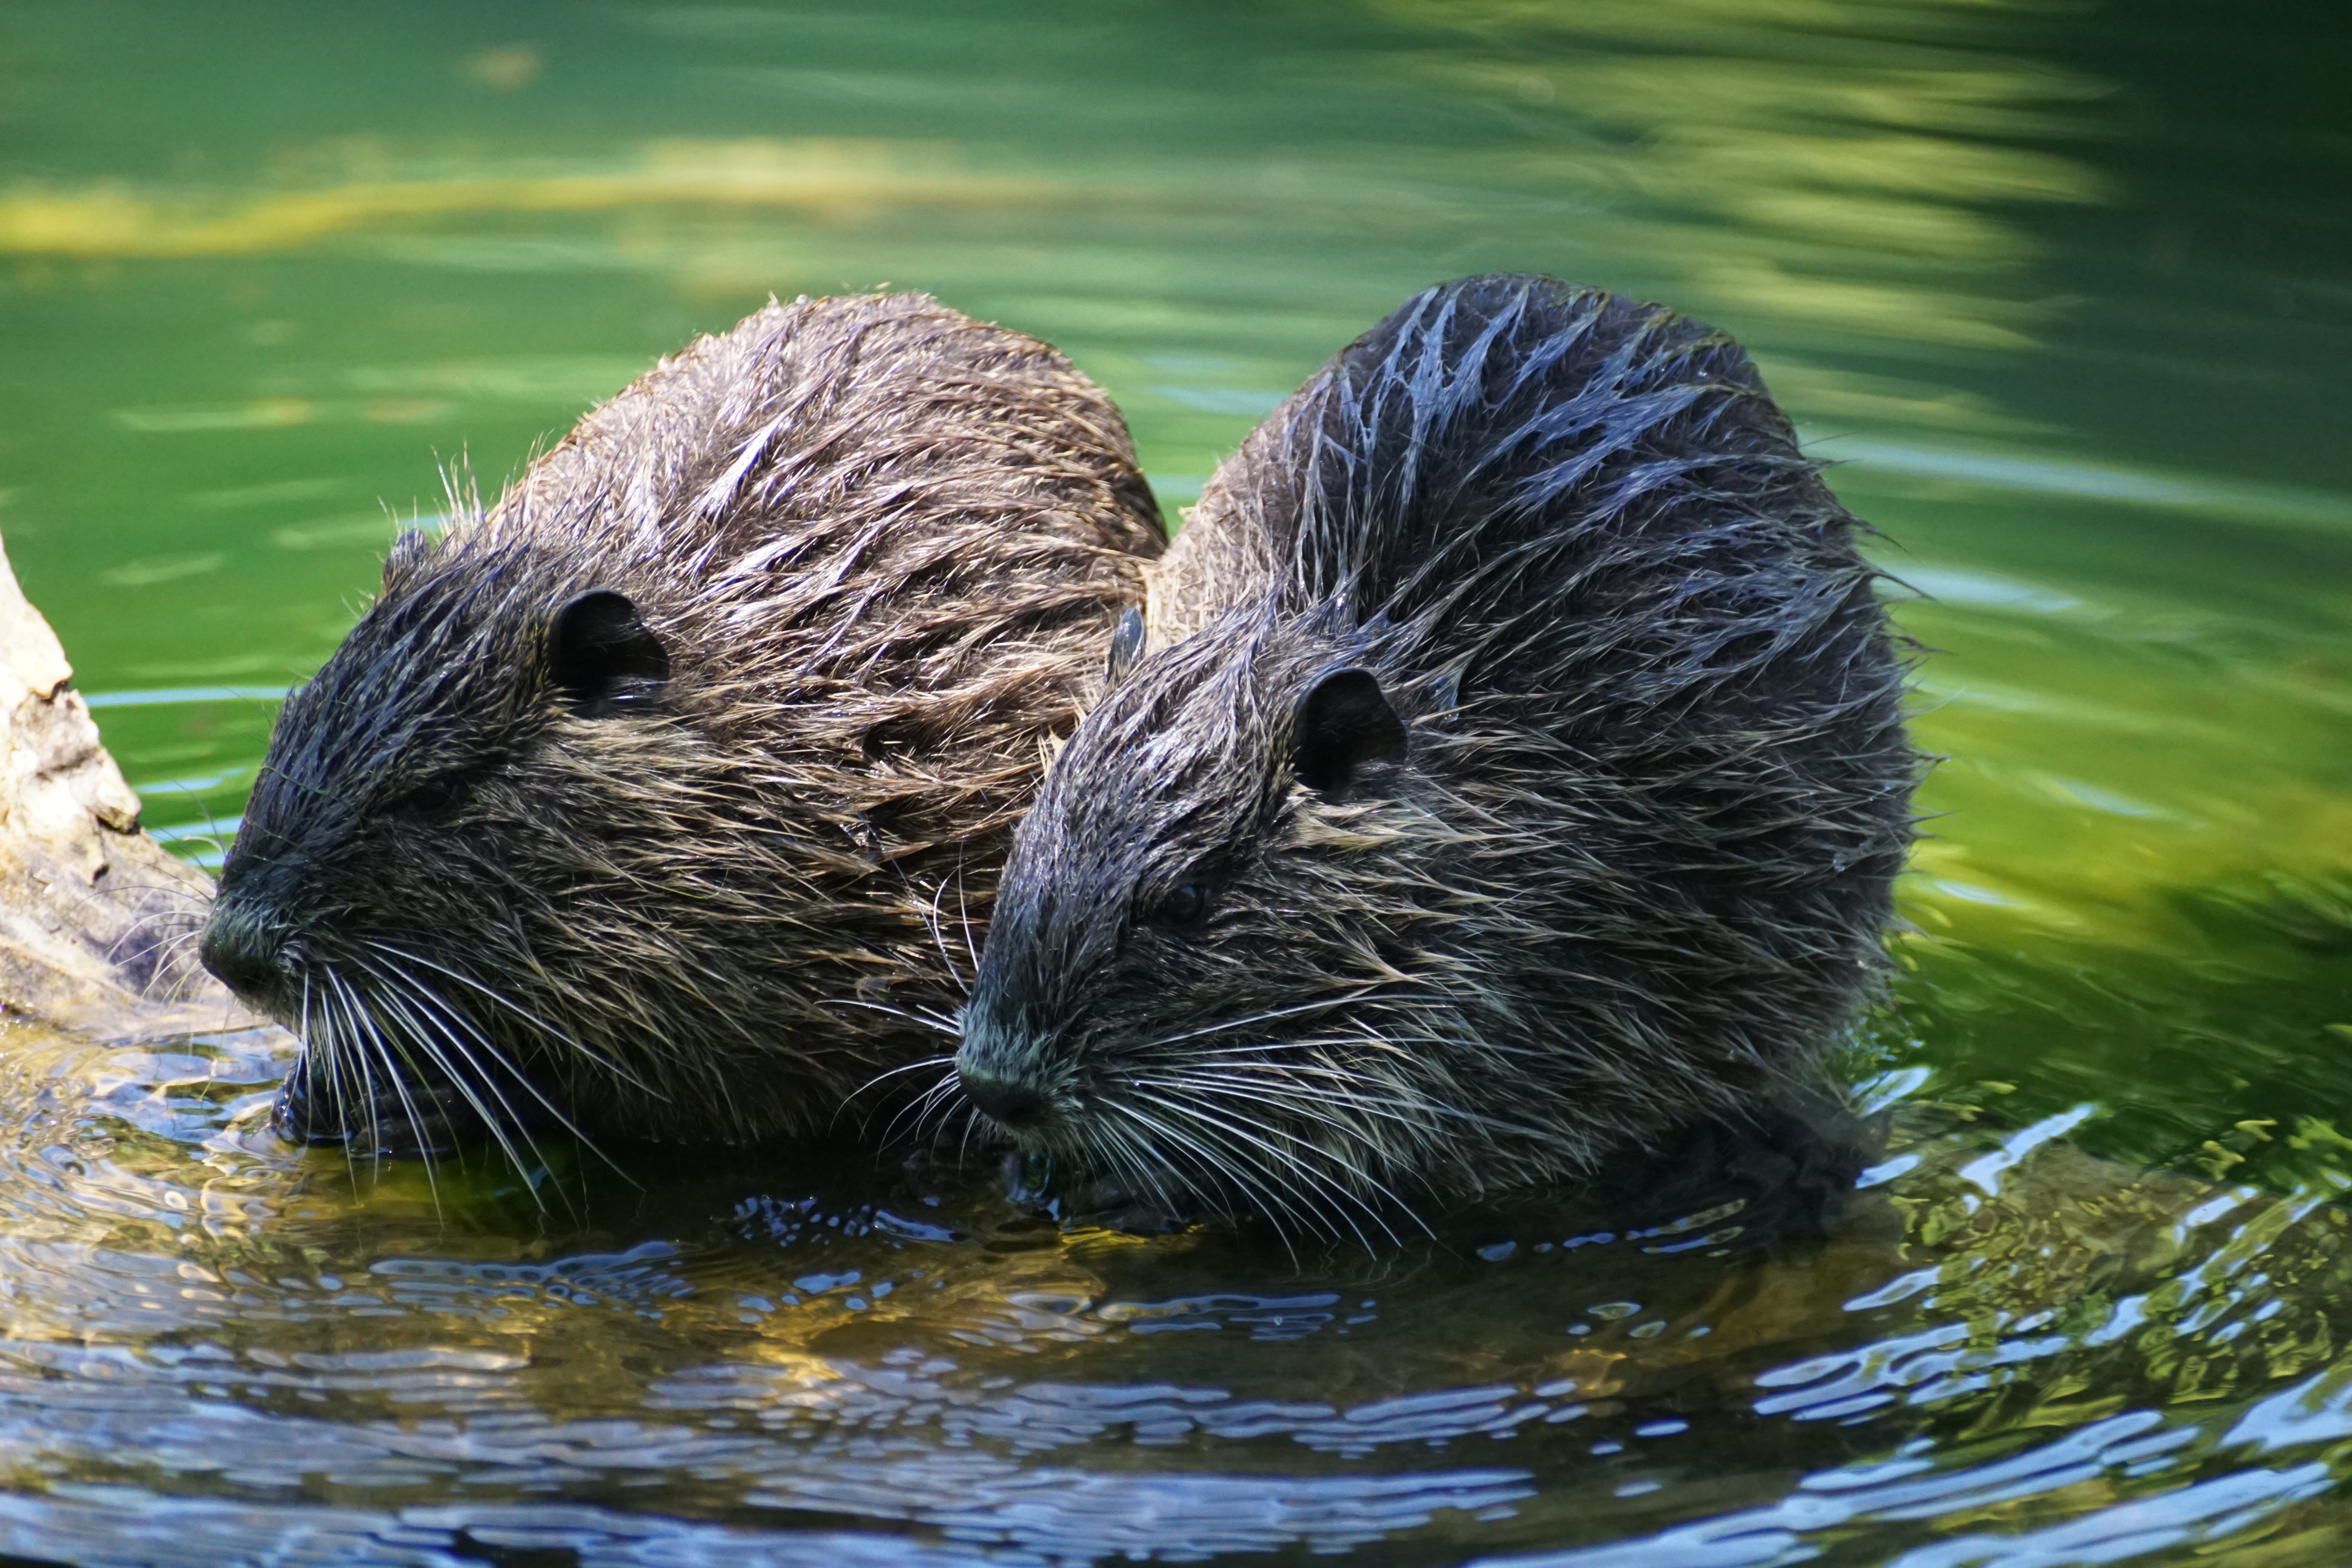
river, wildlife, mammal, rodent, fauna, whiskers, vertebrate, beaver, otter, muskrat, nutria, sea otter